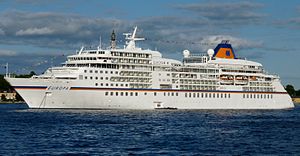
Krydstogtskibe i København 2014 / Krydstogtskibe i København 2014
Europa i Stockholm i 2013
Krydstogtskibe i København 2014 er en oversigt over de krydstogtskibe, der lagde til kaj i Københavns Havn i krydstogtsæsonen 2014, der startede den 7. april og sluttede den 17. oktober. Jule-anløbene omfattede to anløb hhv. den 14. og 23. december. Oversigten er baseret på den liste, som er offentliggjort på Copenhagen Malmö Ports hjemmeside.